Sima Nenadović

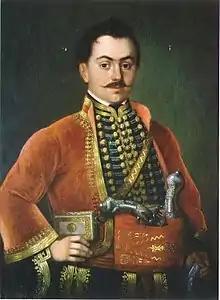
Portrait of Nenadović by Uroš Knežević, 1850

Simeon "Sima" Nenadović (1793 – 1815) was a Serbian "voivode" (military commander) in the Second Serbian Uprising of the Serbian revolution. He was part of the Nenadović family, among which was his brother Prota Mateja, the first Serbian Prime Minister, his father Aleksa Nenadović (1749–1804), his nephew Ljubomir Nenadović, and his uncle Jakov Nenadović.